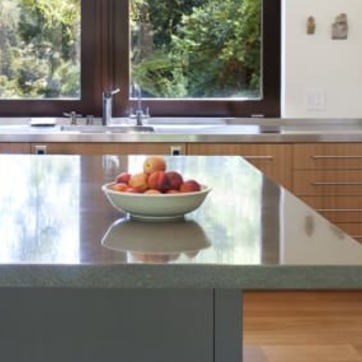
Material: food